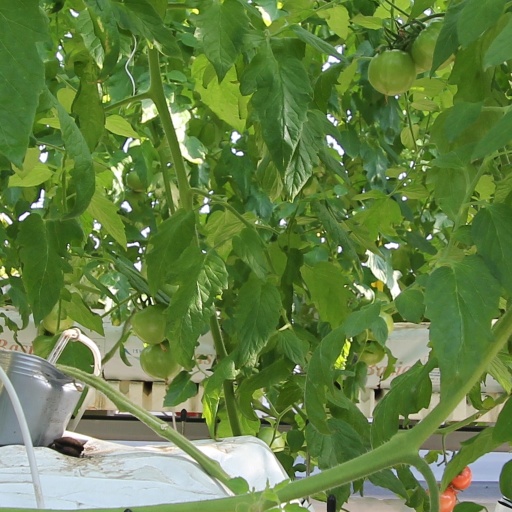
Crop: tomato